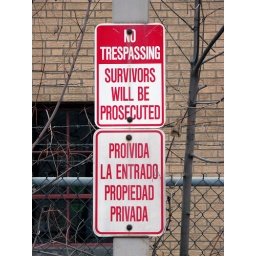
A sign in front of a factory fence outside of Chicago.